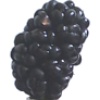
Label: mulberry